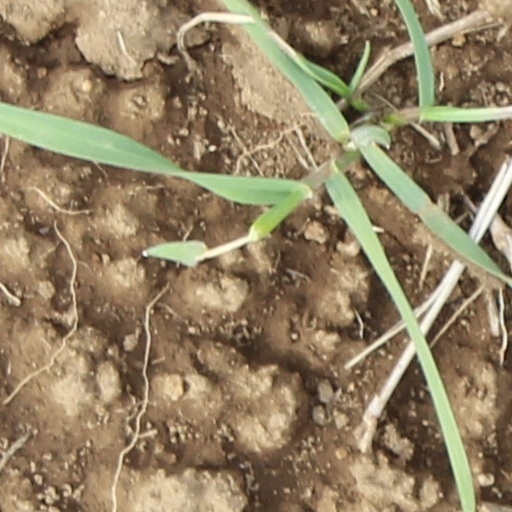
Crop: wheat